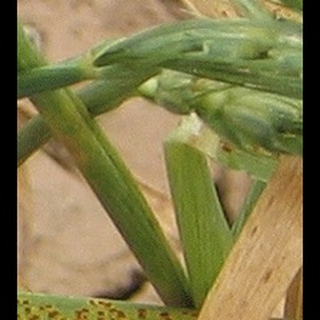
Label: wheat_brown_rust